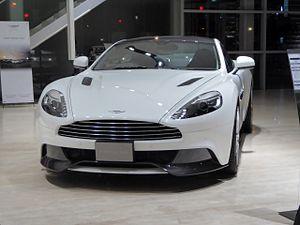
L'Aston Martin V12 Vanquish est une automobile de la marque britannique Aston Martin. Comme la famille Virage qu'elle remplace, cette GT se veut être le modèle le plus élevé de la gamme.